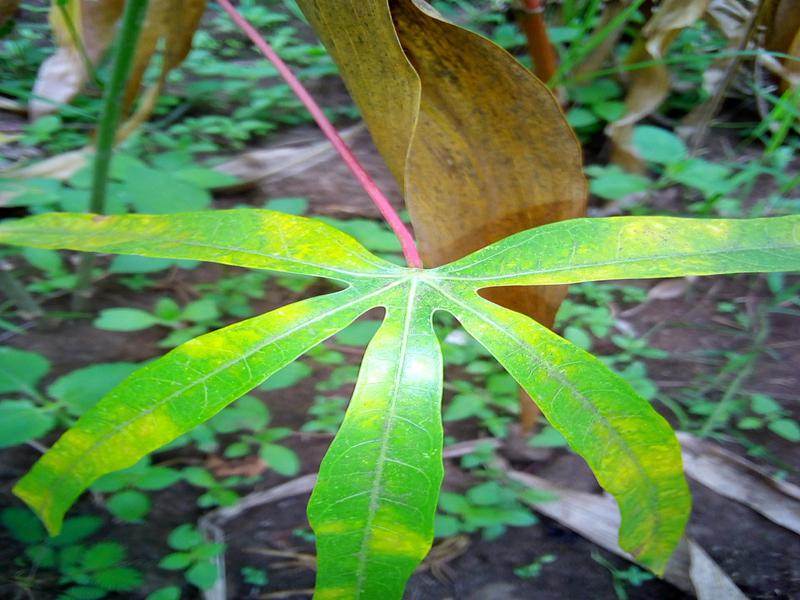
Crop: cassava
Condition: brown_streak_disease